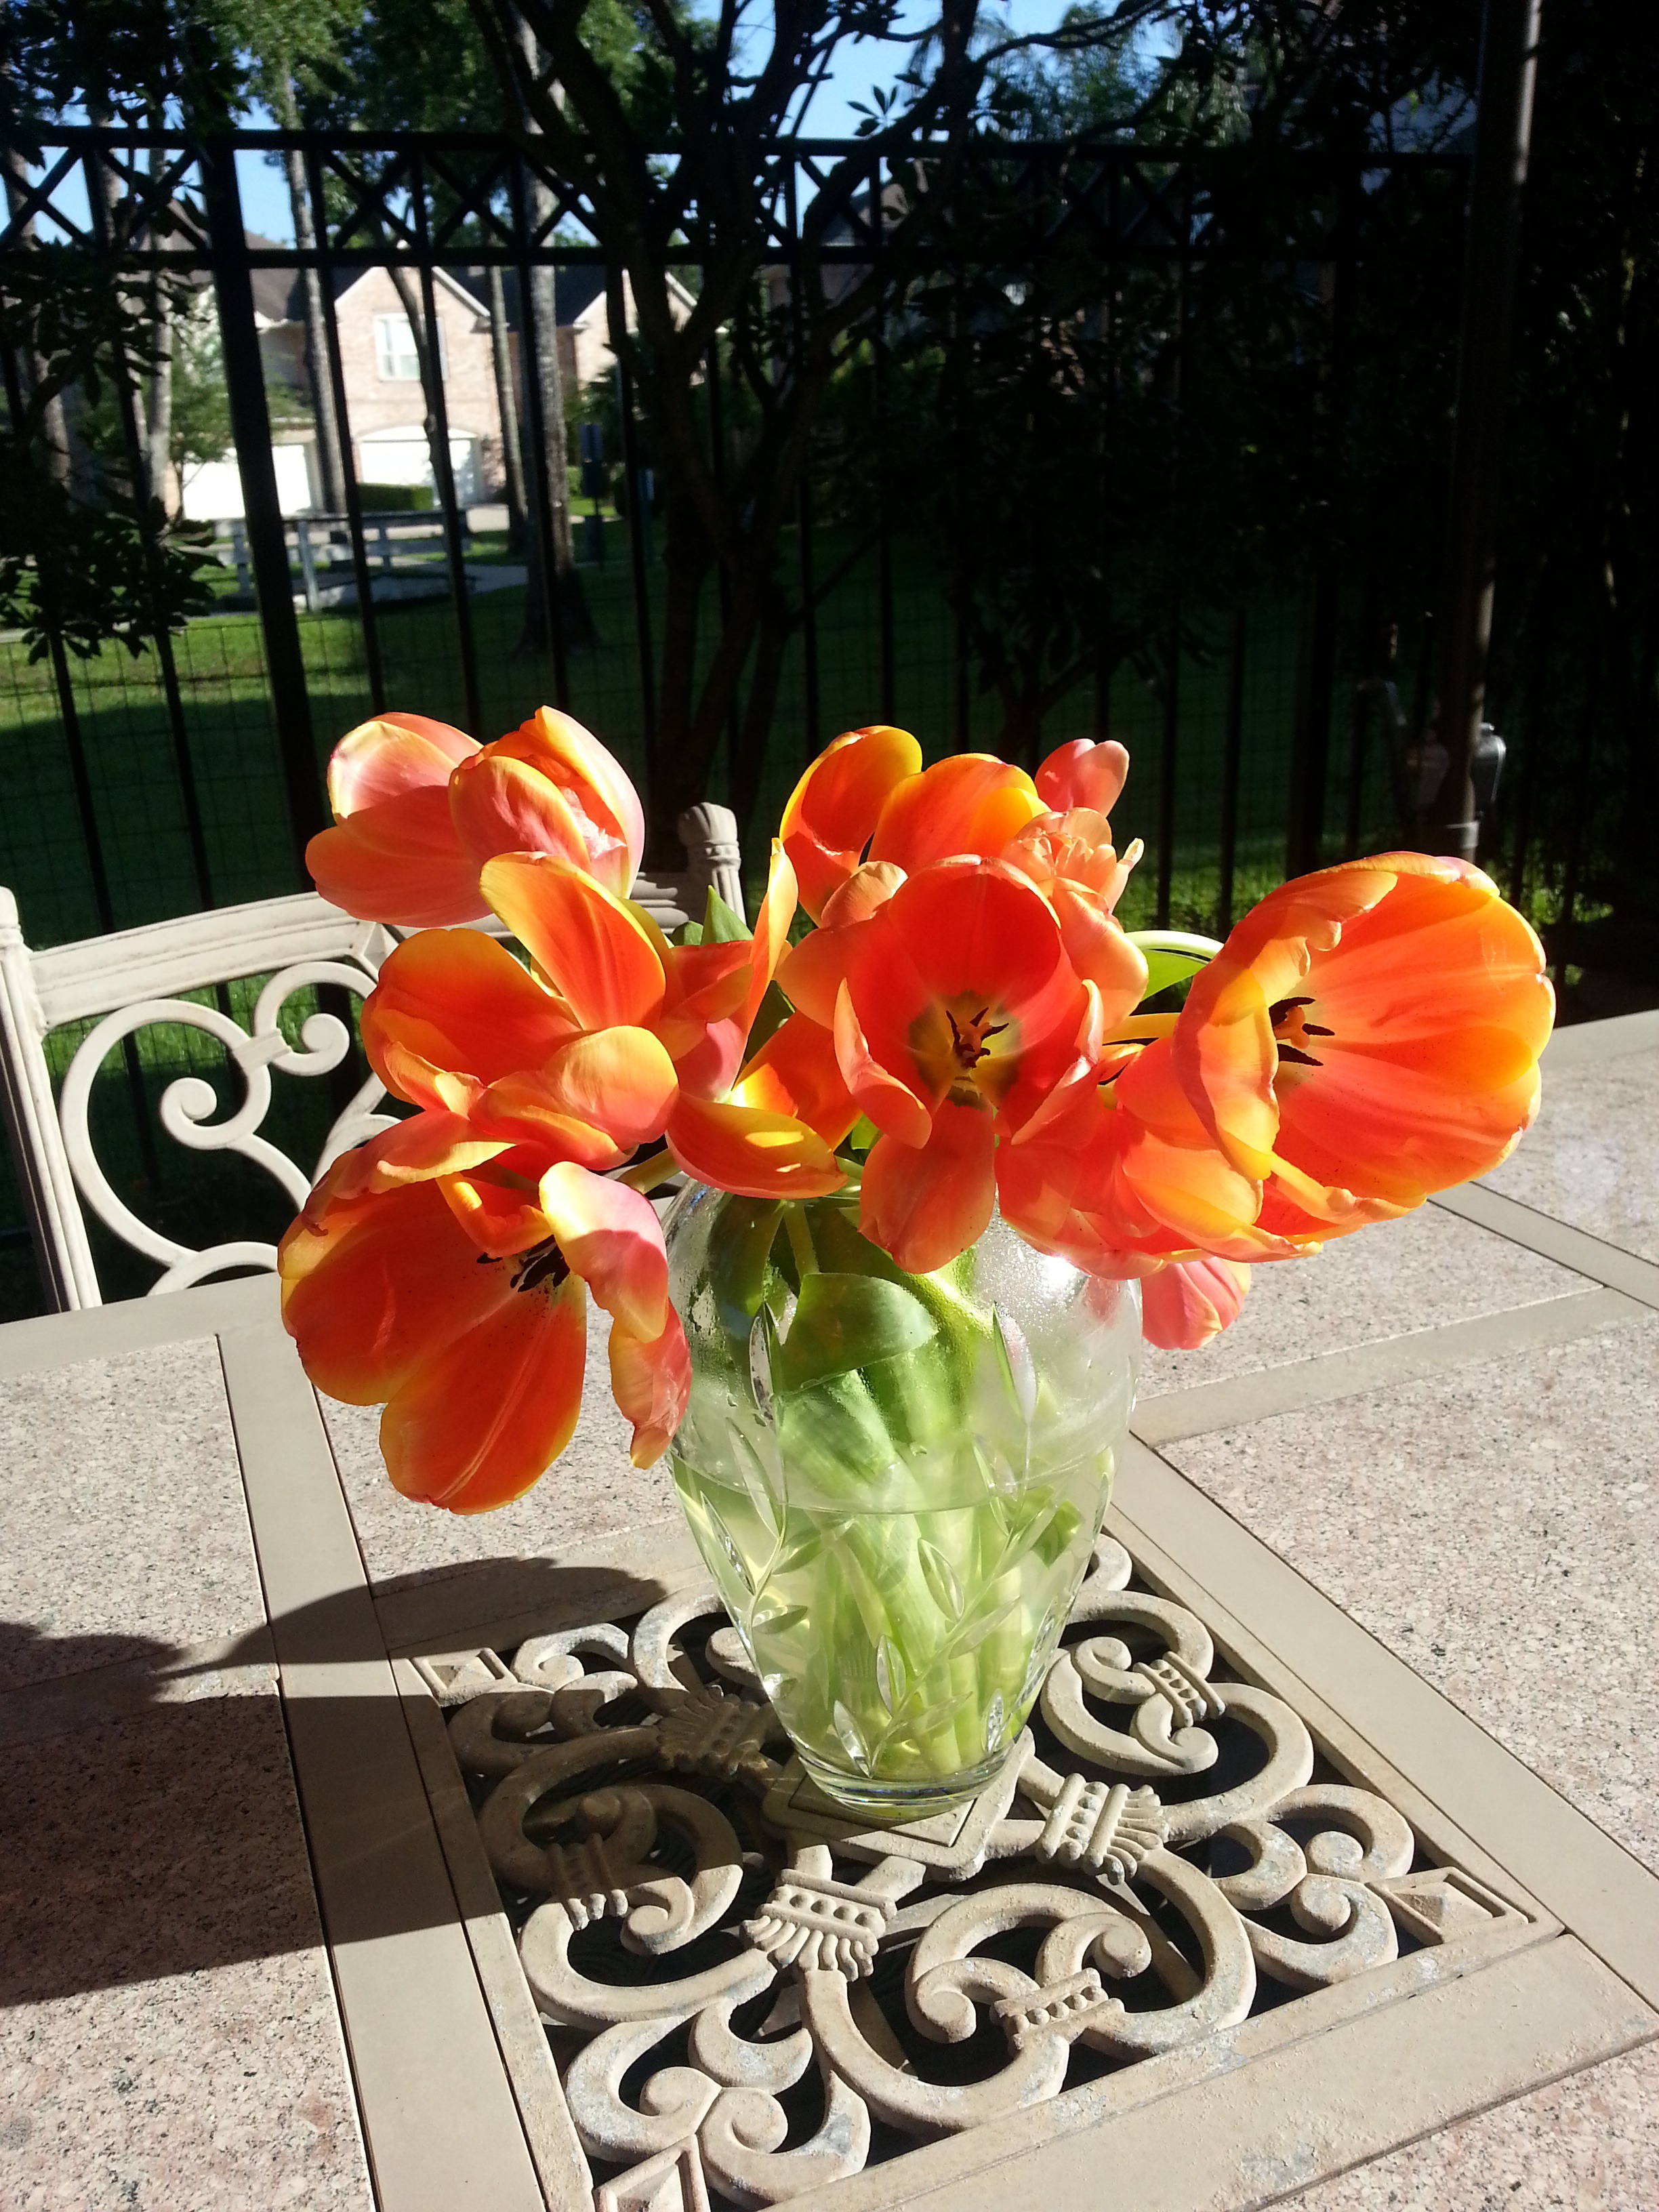
plant, sunlight, flower, golden, botany, colorful, flora, outdoors, tulips, floristry, sunny day, flowering plant, floral design, land plant, flower arranging